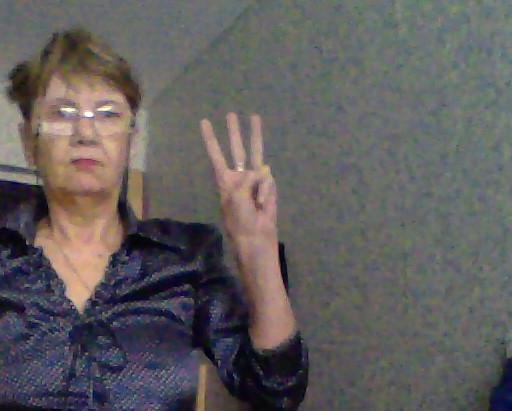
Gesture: three